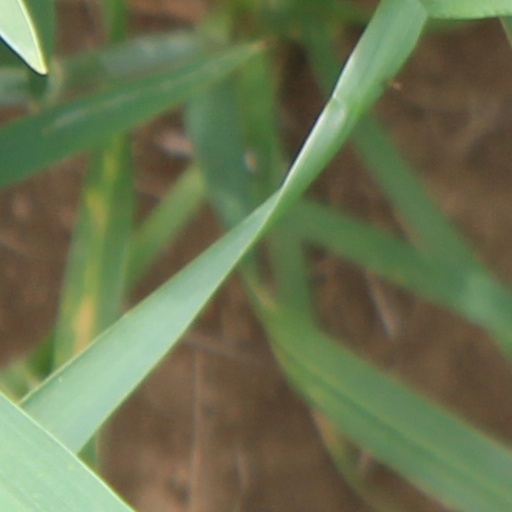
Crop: wheat